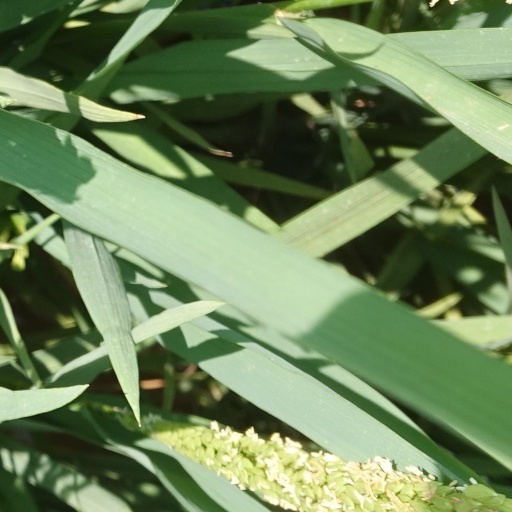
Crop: rice